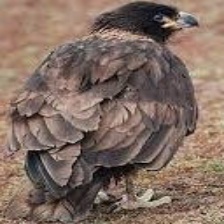
Species: STRIATED CARACARA
Scientific name: PHALCOBOENUS AUSTRALIS